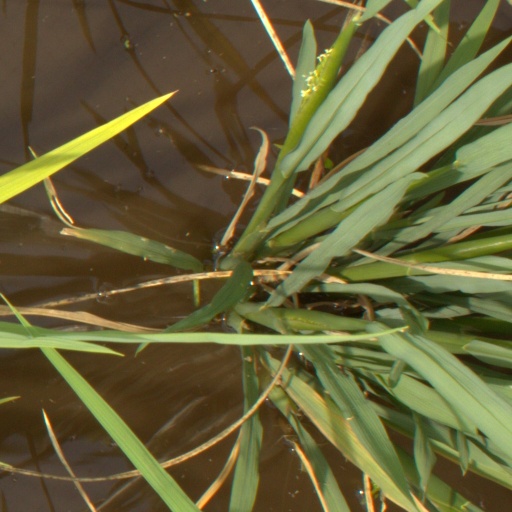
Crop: rice